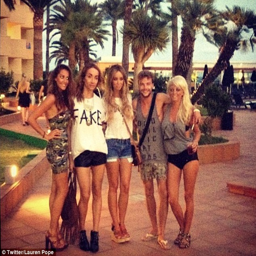
party time : person and her gang started off their night